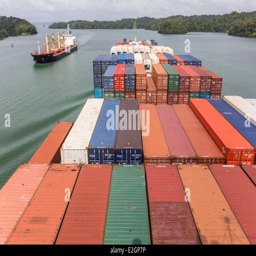
person built and with a capacity of containers carrying